James F. Strother (West Virginia politician)

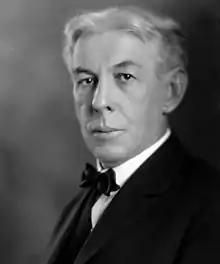
James F. Strother.

James French Strother (June 29, 1868 – April 10, 1930) was the grandson of Congressman James French Strother (1811-1860) of Virginia and great-grandson of Congressman George French Strother, also of Virginia. Strother was a lawyer, judge, and U. S. Representative from West Virginia.